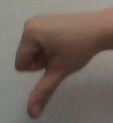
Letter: waw